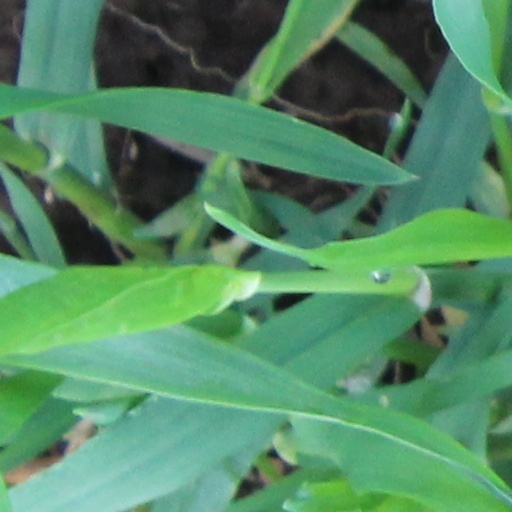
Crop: wheat